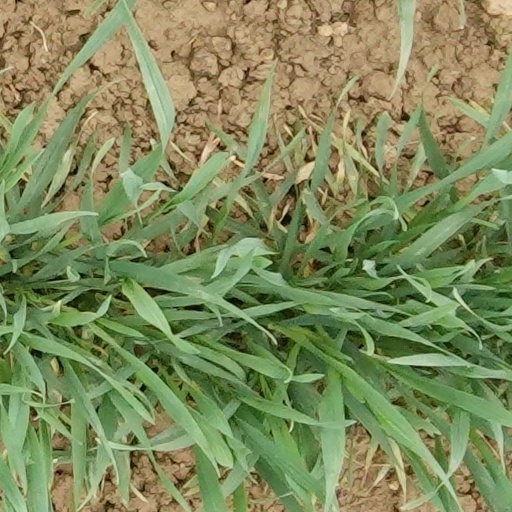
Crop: wheat